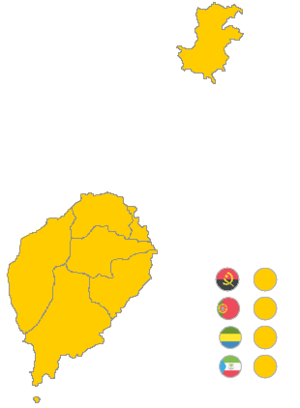
Une élection présidentielle s'est déroulée à Sao Tomé-et-Principe le 17 juillet et le 7 août 2016. Il s'agit de la sixième depuis 1991.